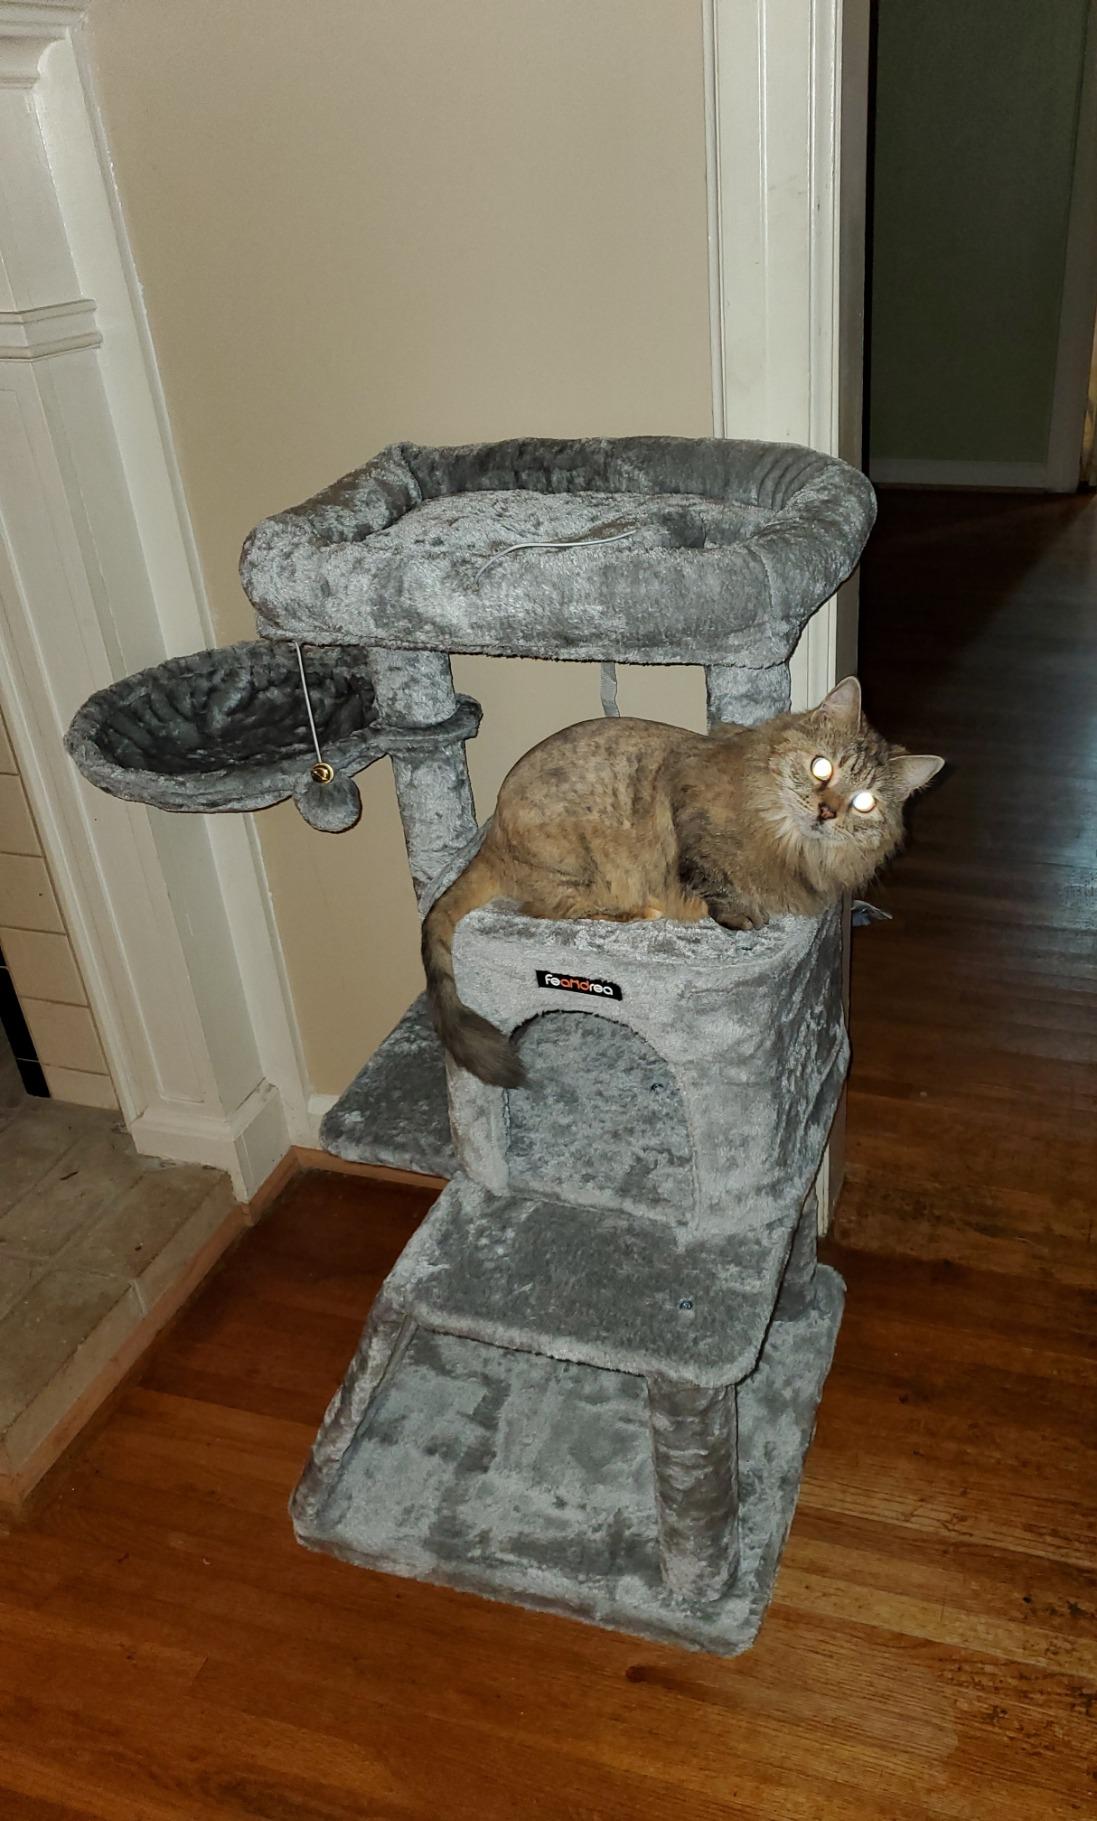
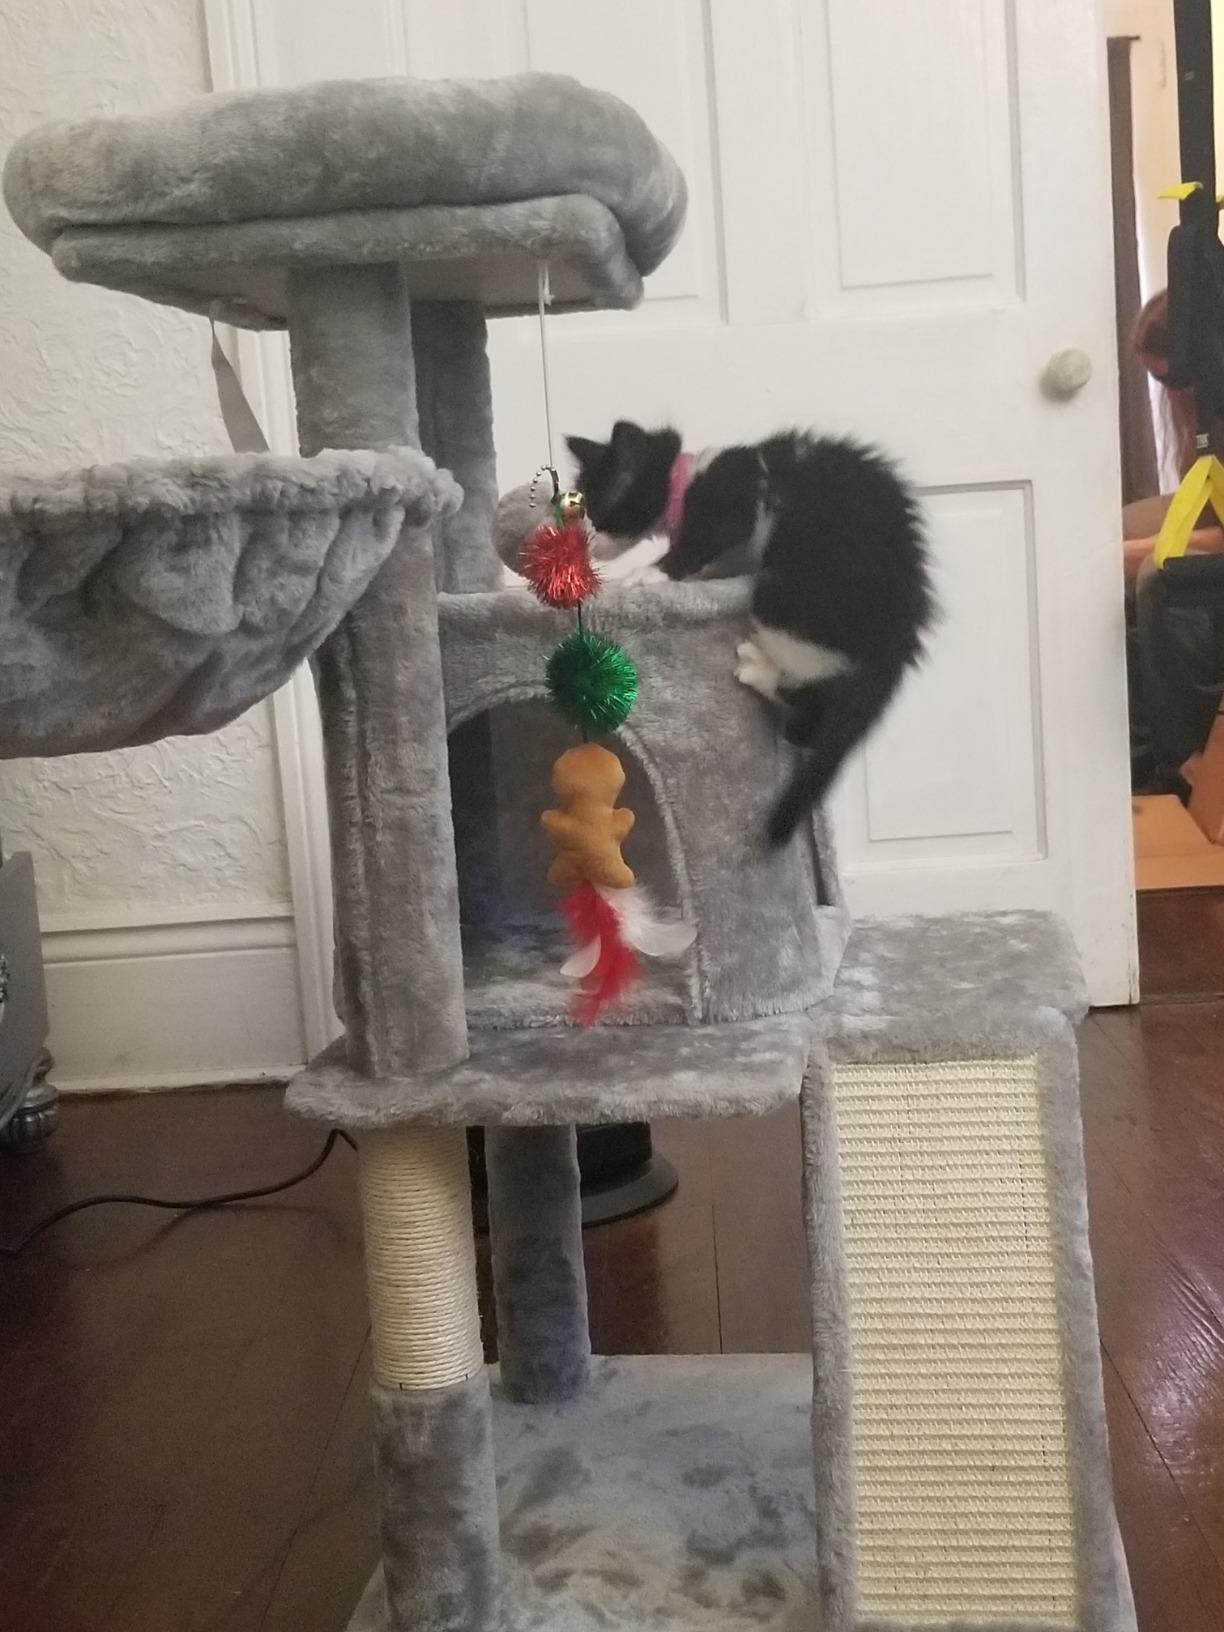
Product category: items_cat tree
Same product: yes